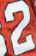
Number: 2